Chrysotile

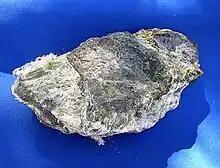
Chrysotile asbestos

Chrysotile has been included with other forms of asbestos in being classified as a human carcinogen by the International Agency for Research on Cancer (IARC) and by the U.S. Department of Health and Human Services. These state that "Asbestos exposure is associated with parenchymal asbestosis, asbestos-related pleural abnormalities, peritoneal mesothelioma, and lung cancer, and it may be associated with cancer at some extra-thoracic sites". In other scientific publications, epidemiologists have published peer-reviewed scientific papers establishing that chrysotile is the main cause of pleural mesothelioma.